Square (video game company)

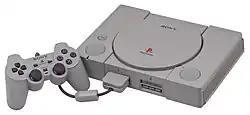
The Sony PlayStation

Following the release of "Final Fantasy VI" and "Chrono Trigger", Square staff began planning the next entry in the "Final Fantasy" series, and entered the emerging 3D gaming market. With the production of "Final Fantasy VII", Square decided to shift their projects to Sony Computer Entertainment's new PlayStation console, prompted by the affordability of CD-ROM distribution, compared to Nintendo's continued use of expensive cartridges. This shift caused a long-standing rift between Square and Nintendo; one Square employee recalled Nintendo telling the company to "never come back". In 1996, Square's final project with Nintendo was Sting Entertainments "Treasure Hunter G" for the Super Famicom, while the company debuted DreamFactory's "Tobal No. 1" for the PlayStation that same year. Soon after, the company signed a licensing agreement with Sony, who gained the exclusive right to publish Square's next six games in the West.